Brazilian cavalry

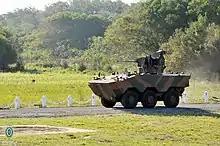
Guarani armored vehicle

The "Delta Doctrine" for a conventional war outside the Amazon, one of the hypotheses adopted by the Army in 1996, prioritized armored and mechanized forces. By then, these forces were outdated both infantry and cavalry. In the same year, the Armored Instruction Center was founded to prepare the human resources (sergeants and officers) of the armored troops. As the M41 was already old, the only option was to import new tanks. In the late 90's Brazil bought the M60 A3 TTS and the Leopard 1A1. Without a proper import of maintenance parts for the Leopard, in 2009–2010 the first batches of a better version arrived, the Leopard 1A5. They are much more advanced tanks than the M41 and have led to the expansion of logistical capabilities. However, maintenance, unlike acquisition, is expensive, there is no technology transfer and the models are outdated. The Tamoyo, M60 and Leopard 1 are 2nd generation, while the Osório and 80's and 90's contemporaries like the M1 Abrams and Leopard 2 are 3rd generation.